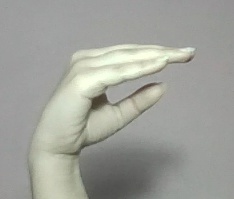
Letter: jeem